Manadhai Thirudivittai

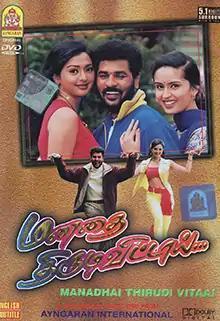
Poster

Manadhai Thirudivittai is a 2001 Indian Tamil-language romantic comedy film written and directed by newcomer R. D. Narayanamurthy. The film stars Prabhu Deva in the main lead role alongside Kausalya and newcomer Gayatri Jayaraman, while Vadivelu, Vivek, Ranjith and Sriman play supporting roles. The film is produced by K. R. Gangadharan and the music is composed by Yuvan Shankar Raja.